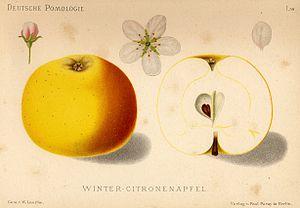
La colonie Alexandrowka de Potsdam, capitale du Land de Brandebourg en Allemagne, est pour l’époque un concept innovant de monument commémoratif créé en 1826 sous la forme d’un village russe créé ex nihilo, réclamé par un roi en mémoire d’un autre monarque qui venait de décéder peu de temps avant. Le roi et maître d’ouvrage était Frédéric-Guillaume III de Prusse tandis que le monarque décédé était le tsar Alexandre Iᵉʳ. Au village artificiel s’ajoute un parc-verger conçu par Peter Joseph Lenné dont la vocation programmatique se maintiendra jusqu’à nos jours en raison des espèces d’arbres fruitiers rares qui s’y trouvaient et qu’on essaie de reconstituer à ce jour. En réalité, c’est moins la personne du tsar que l’amitié entre deux souverains, et à travers eux deux nations s’influençant réciproquement, que voulait célébrer le roi de Prusse. Il s’agit d’une reproduction libre de colonie militaire telle qu’elle est pratiquée en Russie à cette époque, donc en quelque sorte de la délocalisation de la culture russe sur le sol brandebourgeois afin de se souvenir du lien culturel qui unit les deux royaumes par des marqueurs visibles sur le terrain.